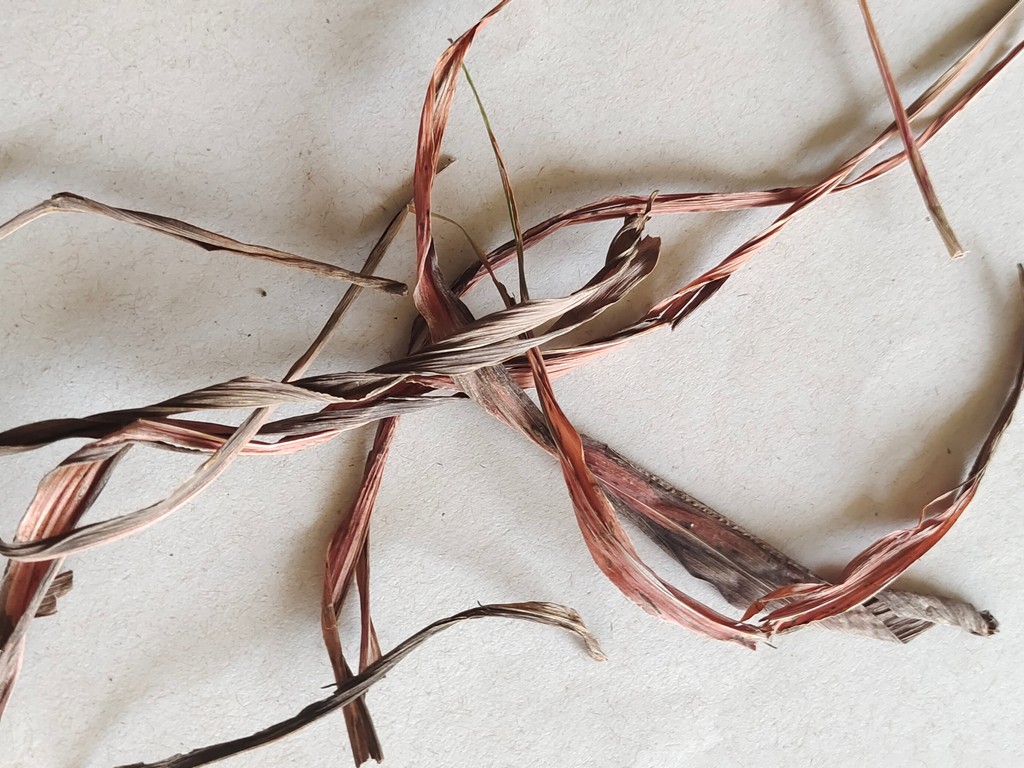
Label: Dried